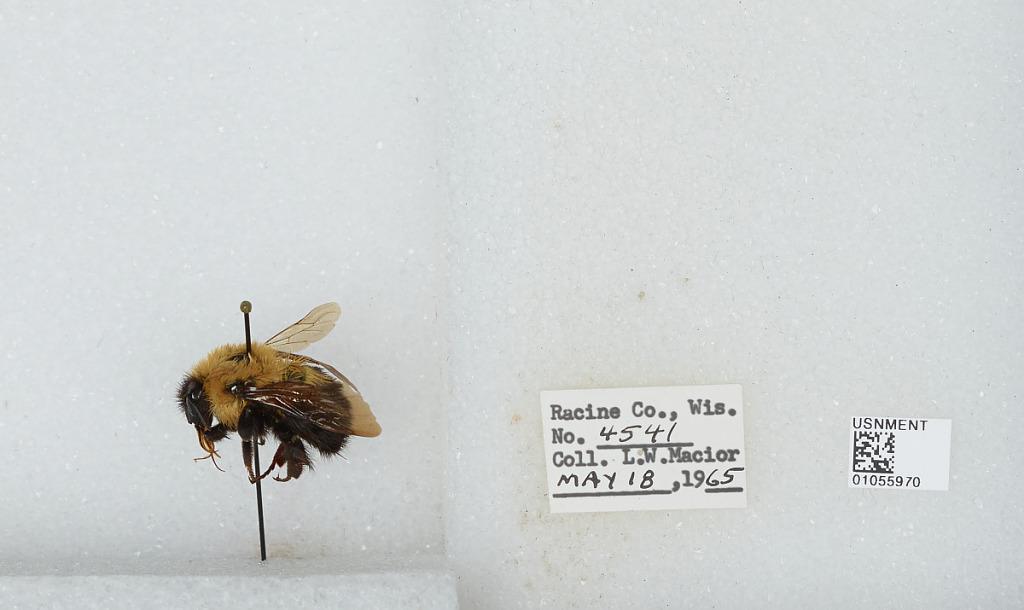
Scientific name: Bombus (Pyrobombus) bimaculatus Cresson
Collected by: L. Macior
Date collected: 1965-5-18
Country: United States
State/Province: Wisconsin
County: Racine
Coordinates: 42.78, -87.76